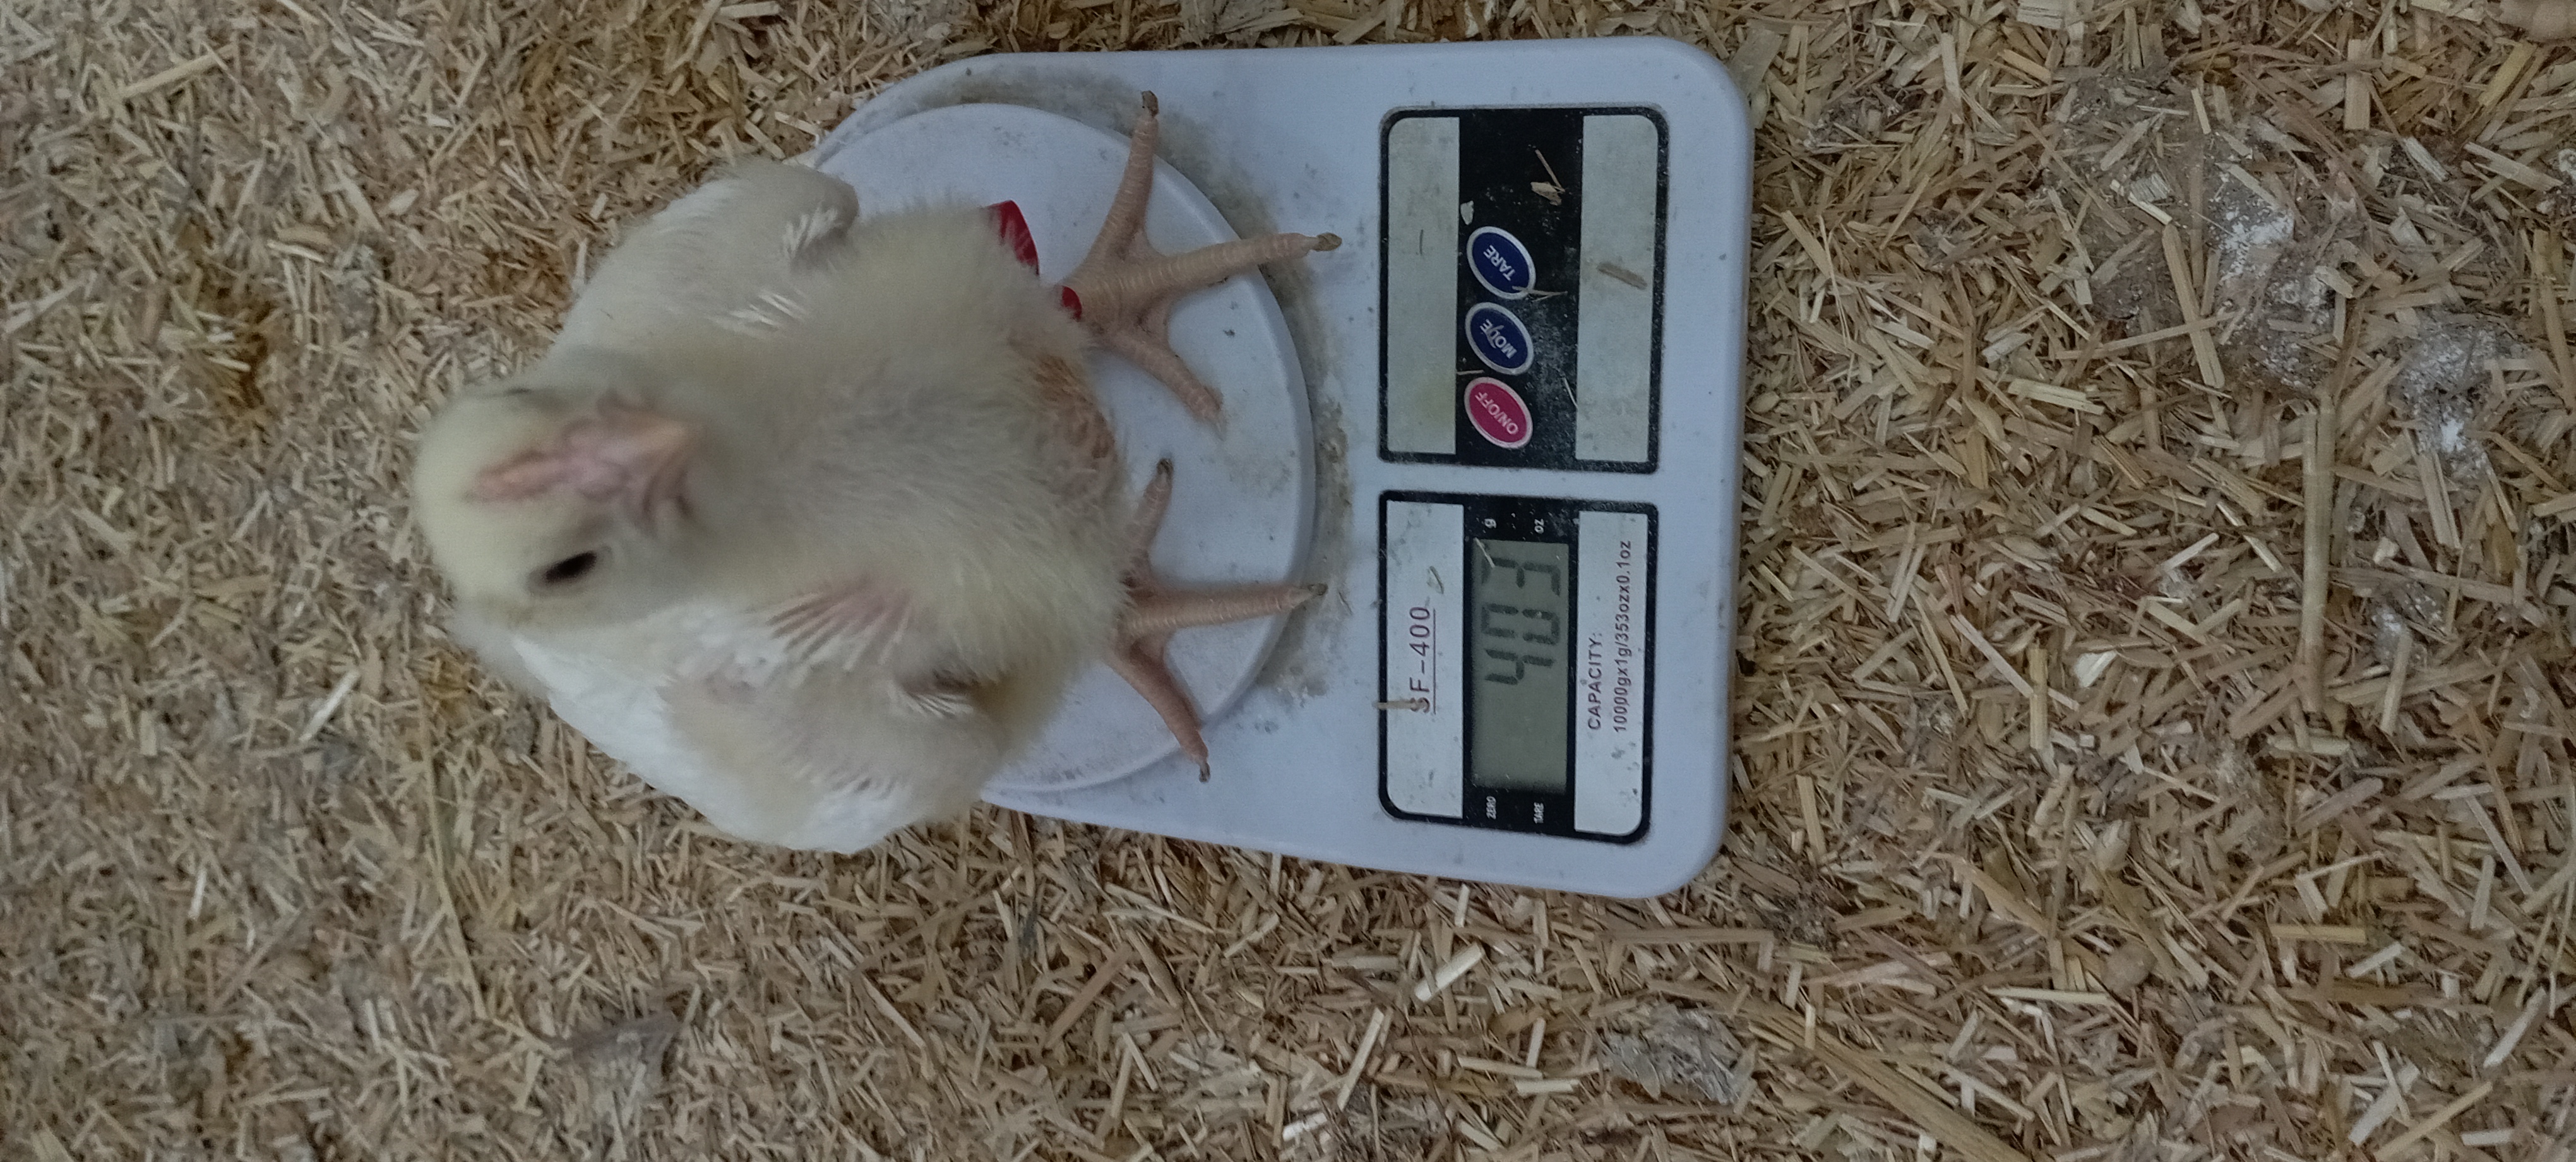
Weight: 403 g